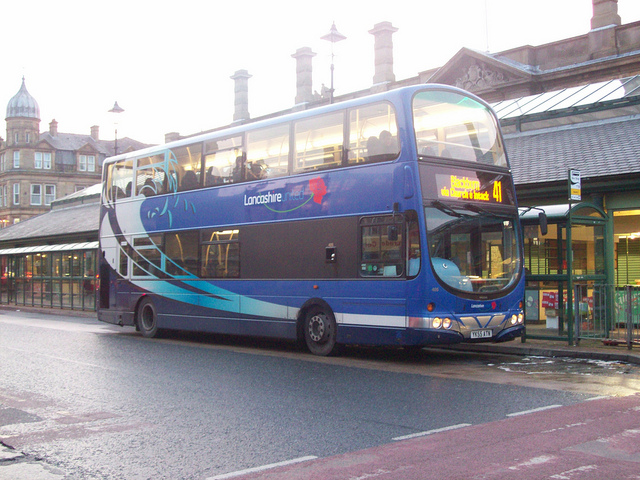
A large double deck bus on a city street.

A new, blue double decker bus parked at a bus stop

A double decker blue bus parked in front of a building.

a big blue bus parked next to a building

A double decker bus pulled up to a bus stop.